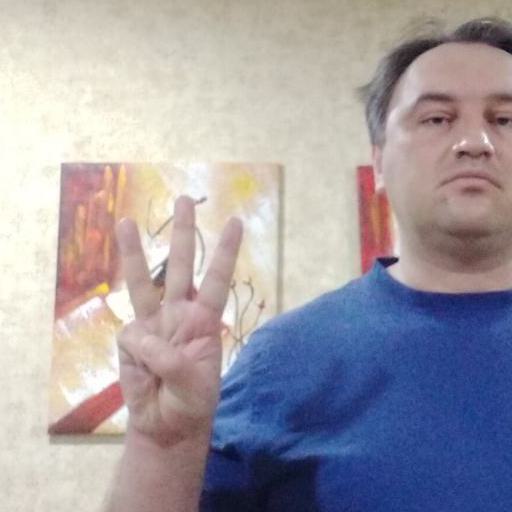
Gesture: three